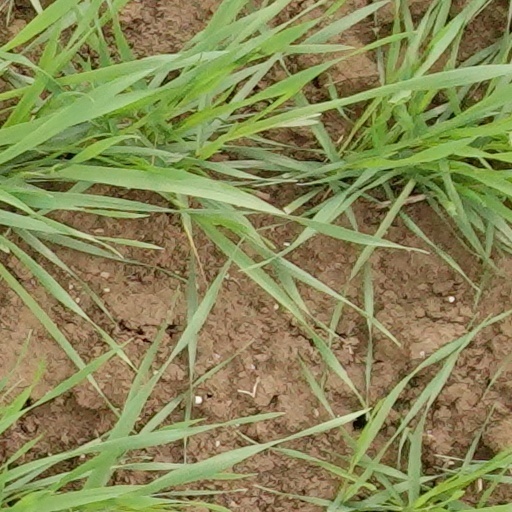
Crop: wheat